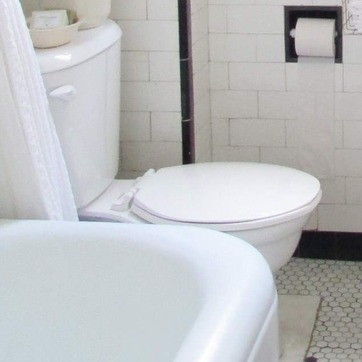
Material: ceramic